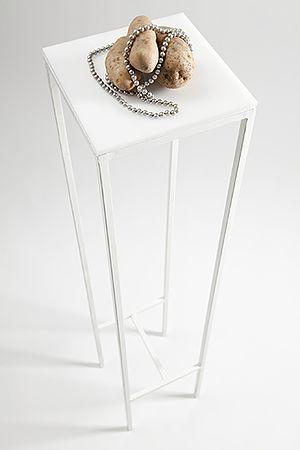
Xavier Noiret-Thomé est un artiste peintre français, né le 2 février 1971 à Charleville-Mézières.